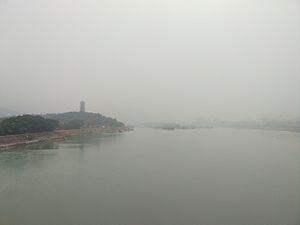
Photo de la Rivière Xiao (Xiaoshui) à Yongzhou, Hunan, Chine. 中文（简体）‎: 流经永州市市区的潇水。 日本語: 永州を流れる瀟水。
La Xiao est une rivière qui coule dans la province chinoise du Hunan et qui constitue une des deux branches du cours supérieur du fleuve Xiang lui-même affluent du Yangzi Jiang. La rivière est longue de 354 kilomètres et son bassin versant a une superficie de 12 099 km². Elle prend sa source au pied du Mont Yegou et rejoint la branche occidentale du fleuve Xiang dans la ville-préfecture de Yongzhou au niveau de l'île Ping. Le débit de la rivière est de 345 m³/s.